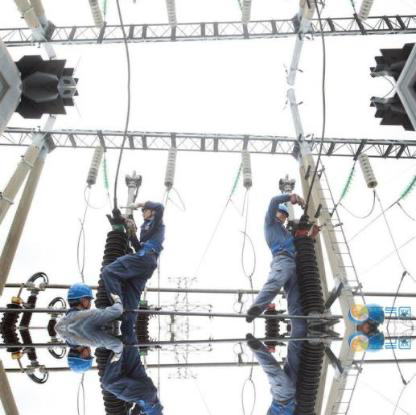
Objects in the image:
label: helmet
label: helmet
label: helmet
label: helmet
label: helmet